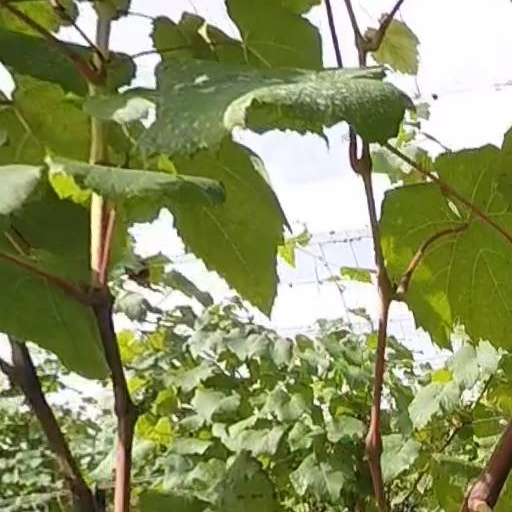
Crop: grape